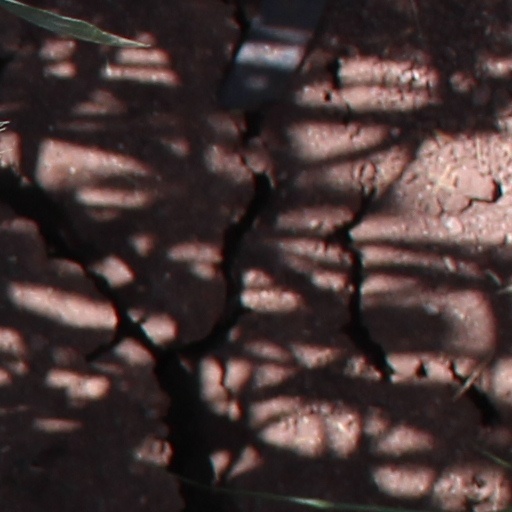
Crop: wheat